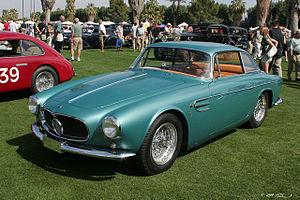
Carrozzeria Allemano ou Allemano est une entreprise de design en carrosserie automobile italienne, fondée par le designer Serafino Allemano en 1928, à Turin, en activité jusqu'en 1965.
La Maserati A6 est la première série de voiture Grand tourisme du constructeur automobile italien Maserati, produite à 139 exemplaires entre 1947 et 1956.